William Creswick

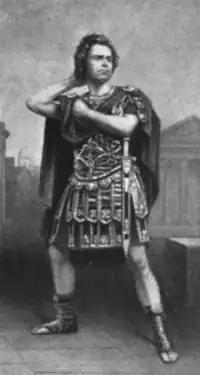
As Coriolanus

Returning to touring in York, he played the leading part in "Ion", continuing to tour in the provinces. In April 1839, he appeared at the Lyceum Theatre, London, first in "Silver Crescent". In 1839, Creswick and his wife travelled to the U.S., staying for nearly four years, where Creswick greatly increased his reputation. They began with engagements in New York and then joined the company of the Tremont Theatre in Boston for the season of 1840-41, afterwards touring throughout North America. Upon their return to England, Creswick resumed touring in the North.